268

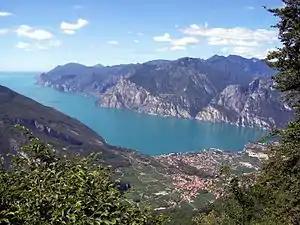
Lake Garda (Italy)

Year 268 (CCLXVIII) was a leap year starting on Wednesday of the Julian calendar. At the time, it was known in Rome as the Year of the Consulship of Paternus and Egnatius (or, less frequently, the year 1021 "Ab urbe condita"). The denomination 268 for this year has been used since the early medieval period when the Anno Domini calendar era became the prevalent method in Europe for naming years.